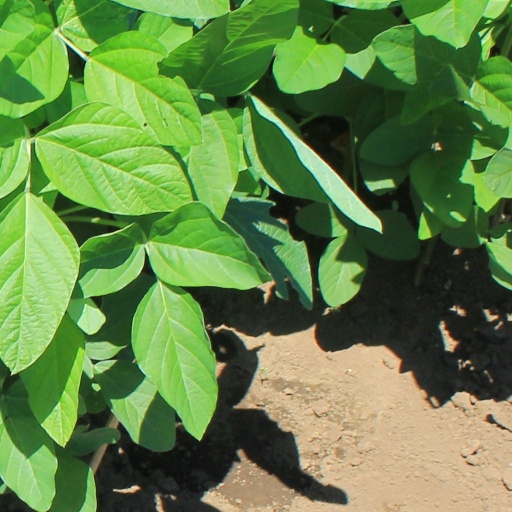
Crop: soybean